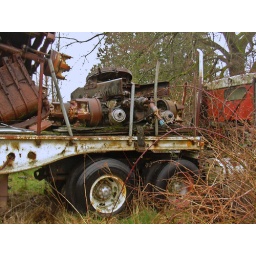
This old truck was left to rust, covered by old car frames and other machines. Nooksack,WA, 2007.